Decolonization of public space

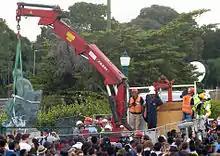
Statue of Cecil John Rhodes being removed from the University Of Cape Town on 9 April 2015 following the "Rhodes Must Fall" movement.

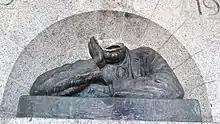
The bust of Cecil Rhodes at Rhodes Memorial in Cape Town, South Africa after being decapitated by a grinder.

Within the University of Cape Town in South Africa, the "Rhodes Must Fall" movement broke out in 2015. This collective, composed of students and staff members, demanded and obtained the removal of a statue of Cecil Rhodes that stood at the entrance to the campus. Erected in 1934 in gratitude for the land he left to the university, the monument paid tribute to Cecil John Rhodes, former prime minister of the Cape Colony, white supremacist, and symbol of British imperialism at the end of the 19th century. Subjects of discontent were invoked by the collective, such as the under-representation of non-whites within the management and teaching staff, and the supposed persistence of institutional racism, notably via the numbers of registration or tuition fees, or the housing conditions of non-white students.